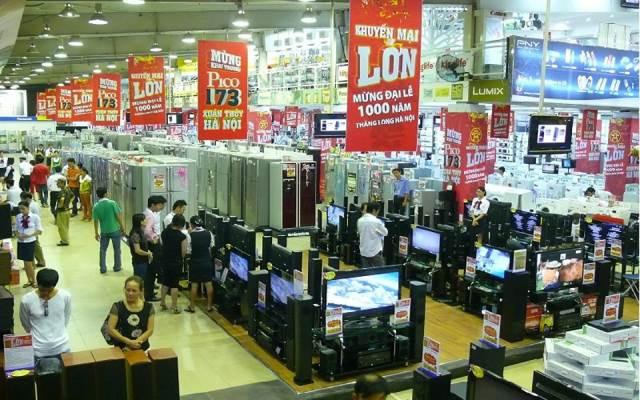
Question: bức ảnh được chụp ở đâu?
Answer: một siêu thị